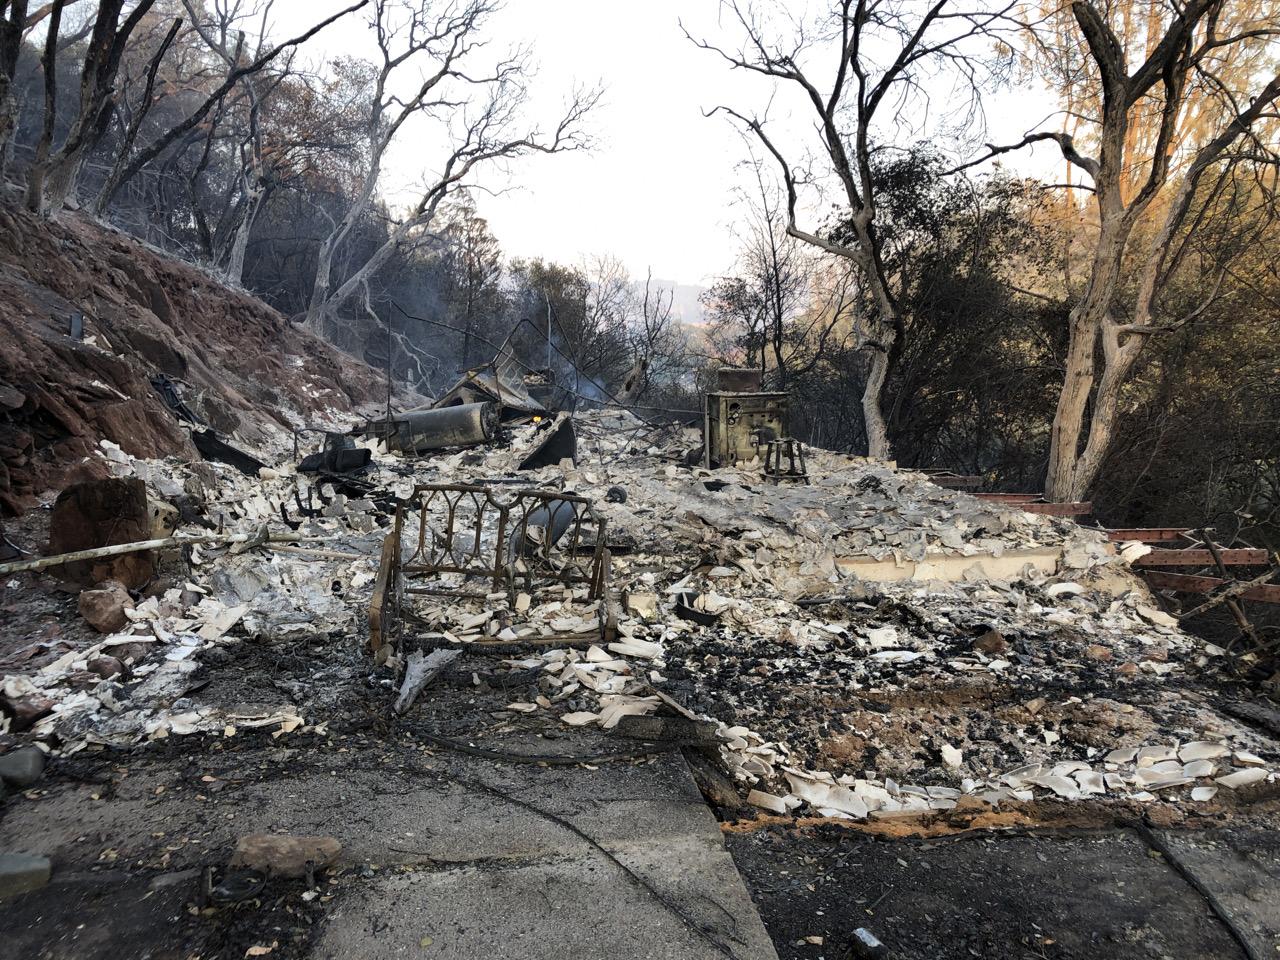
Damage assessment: destroyed